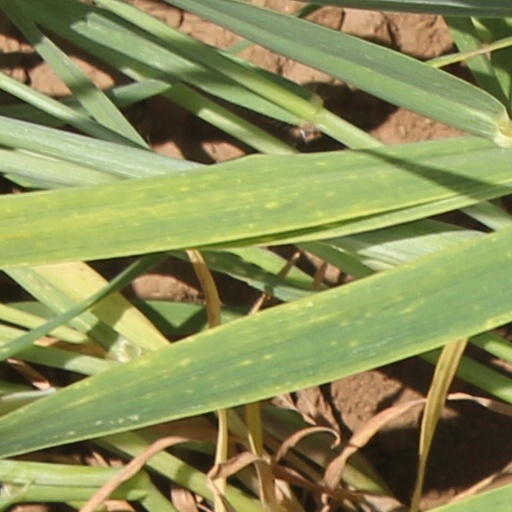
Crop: wheat